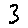
Label: 3